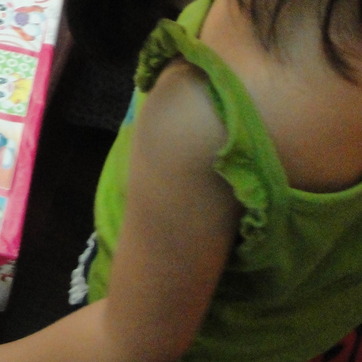
Material: skin